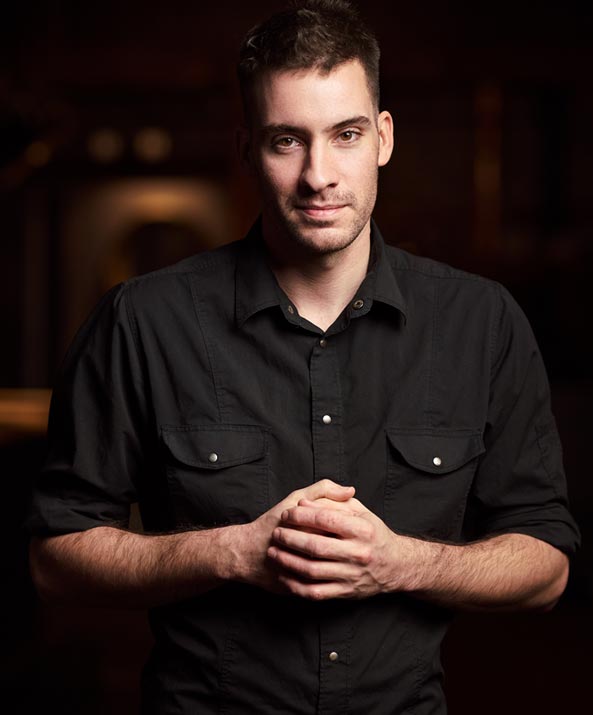
Gender: men